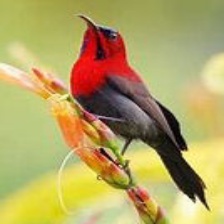
Species: CRIMSON SUNBIRD
Scientific name: AETHOPYGA SIPARAJA